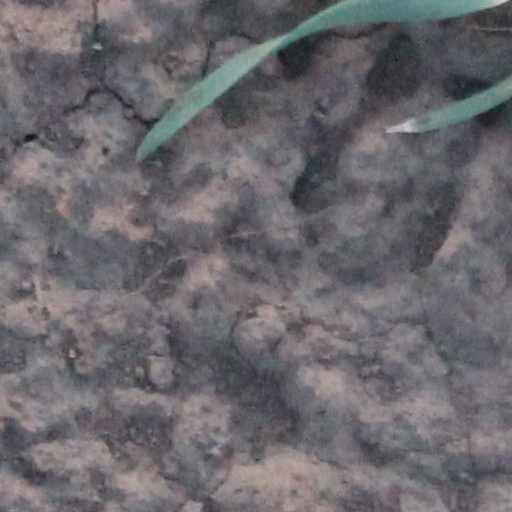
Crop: wheat